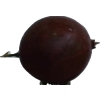
Label: gooseberry